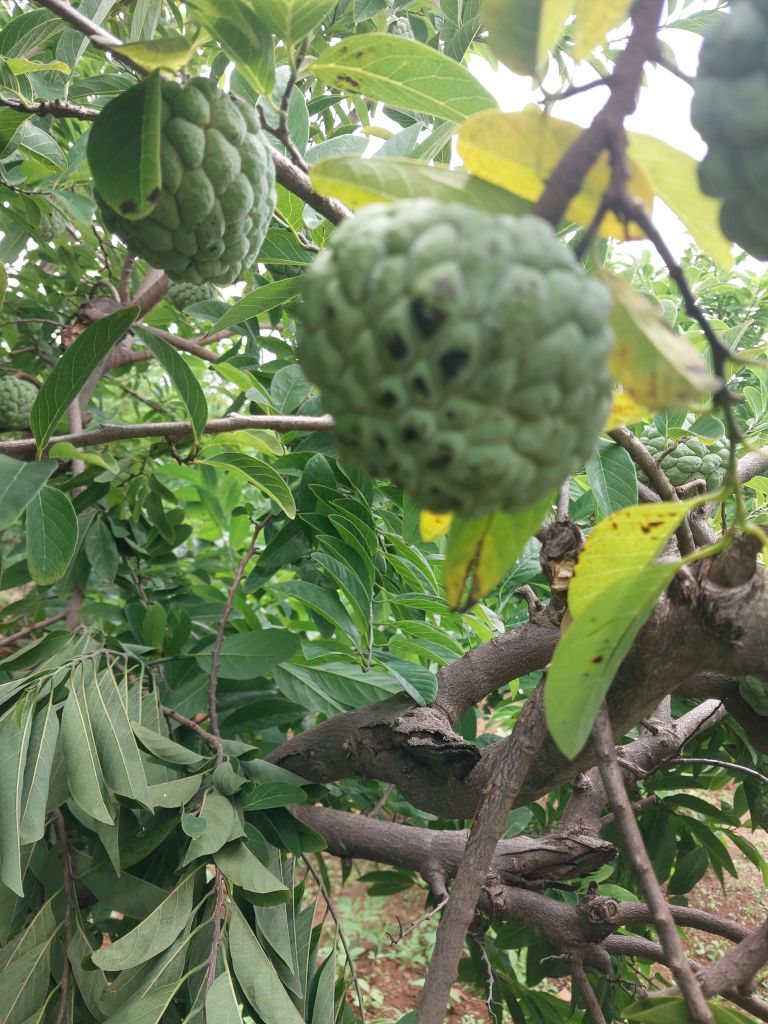
Disease label: Blank Canker